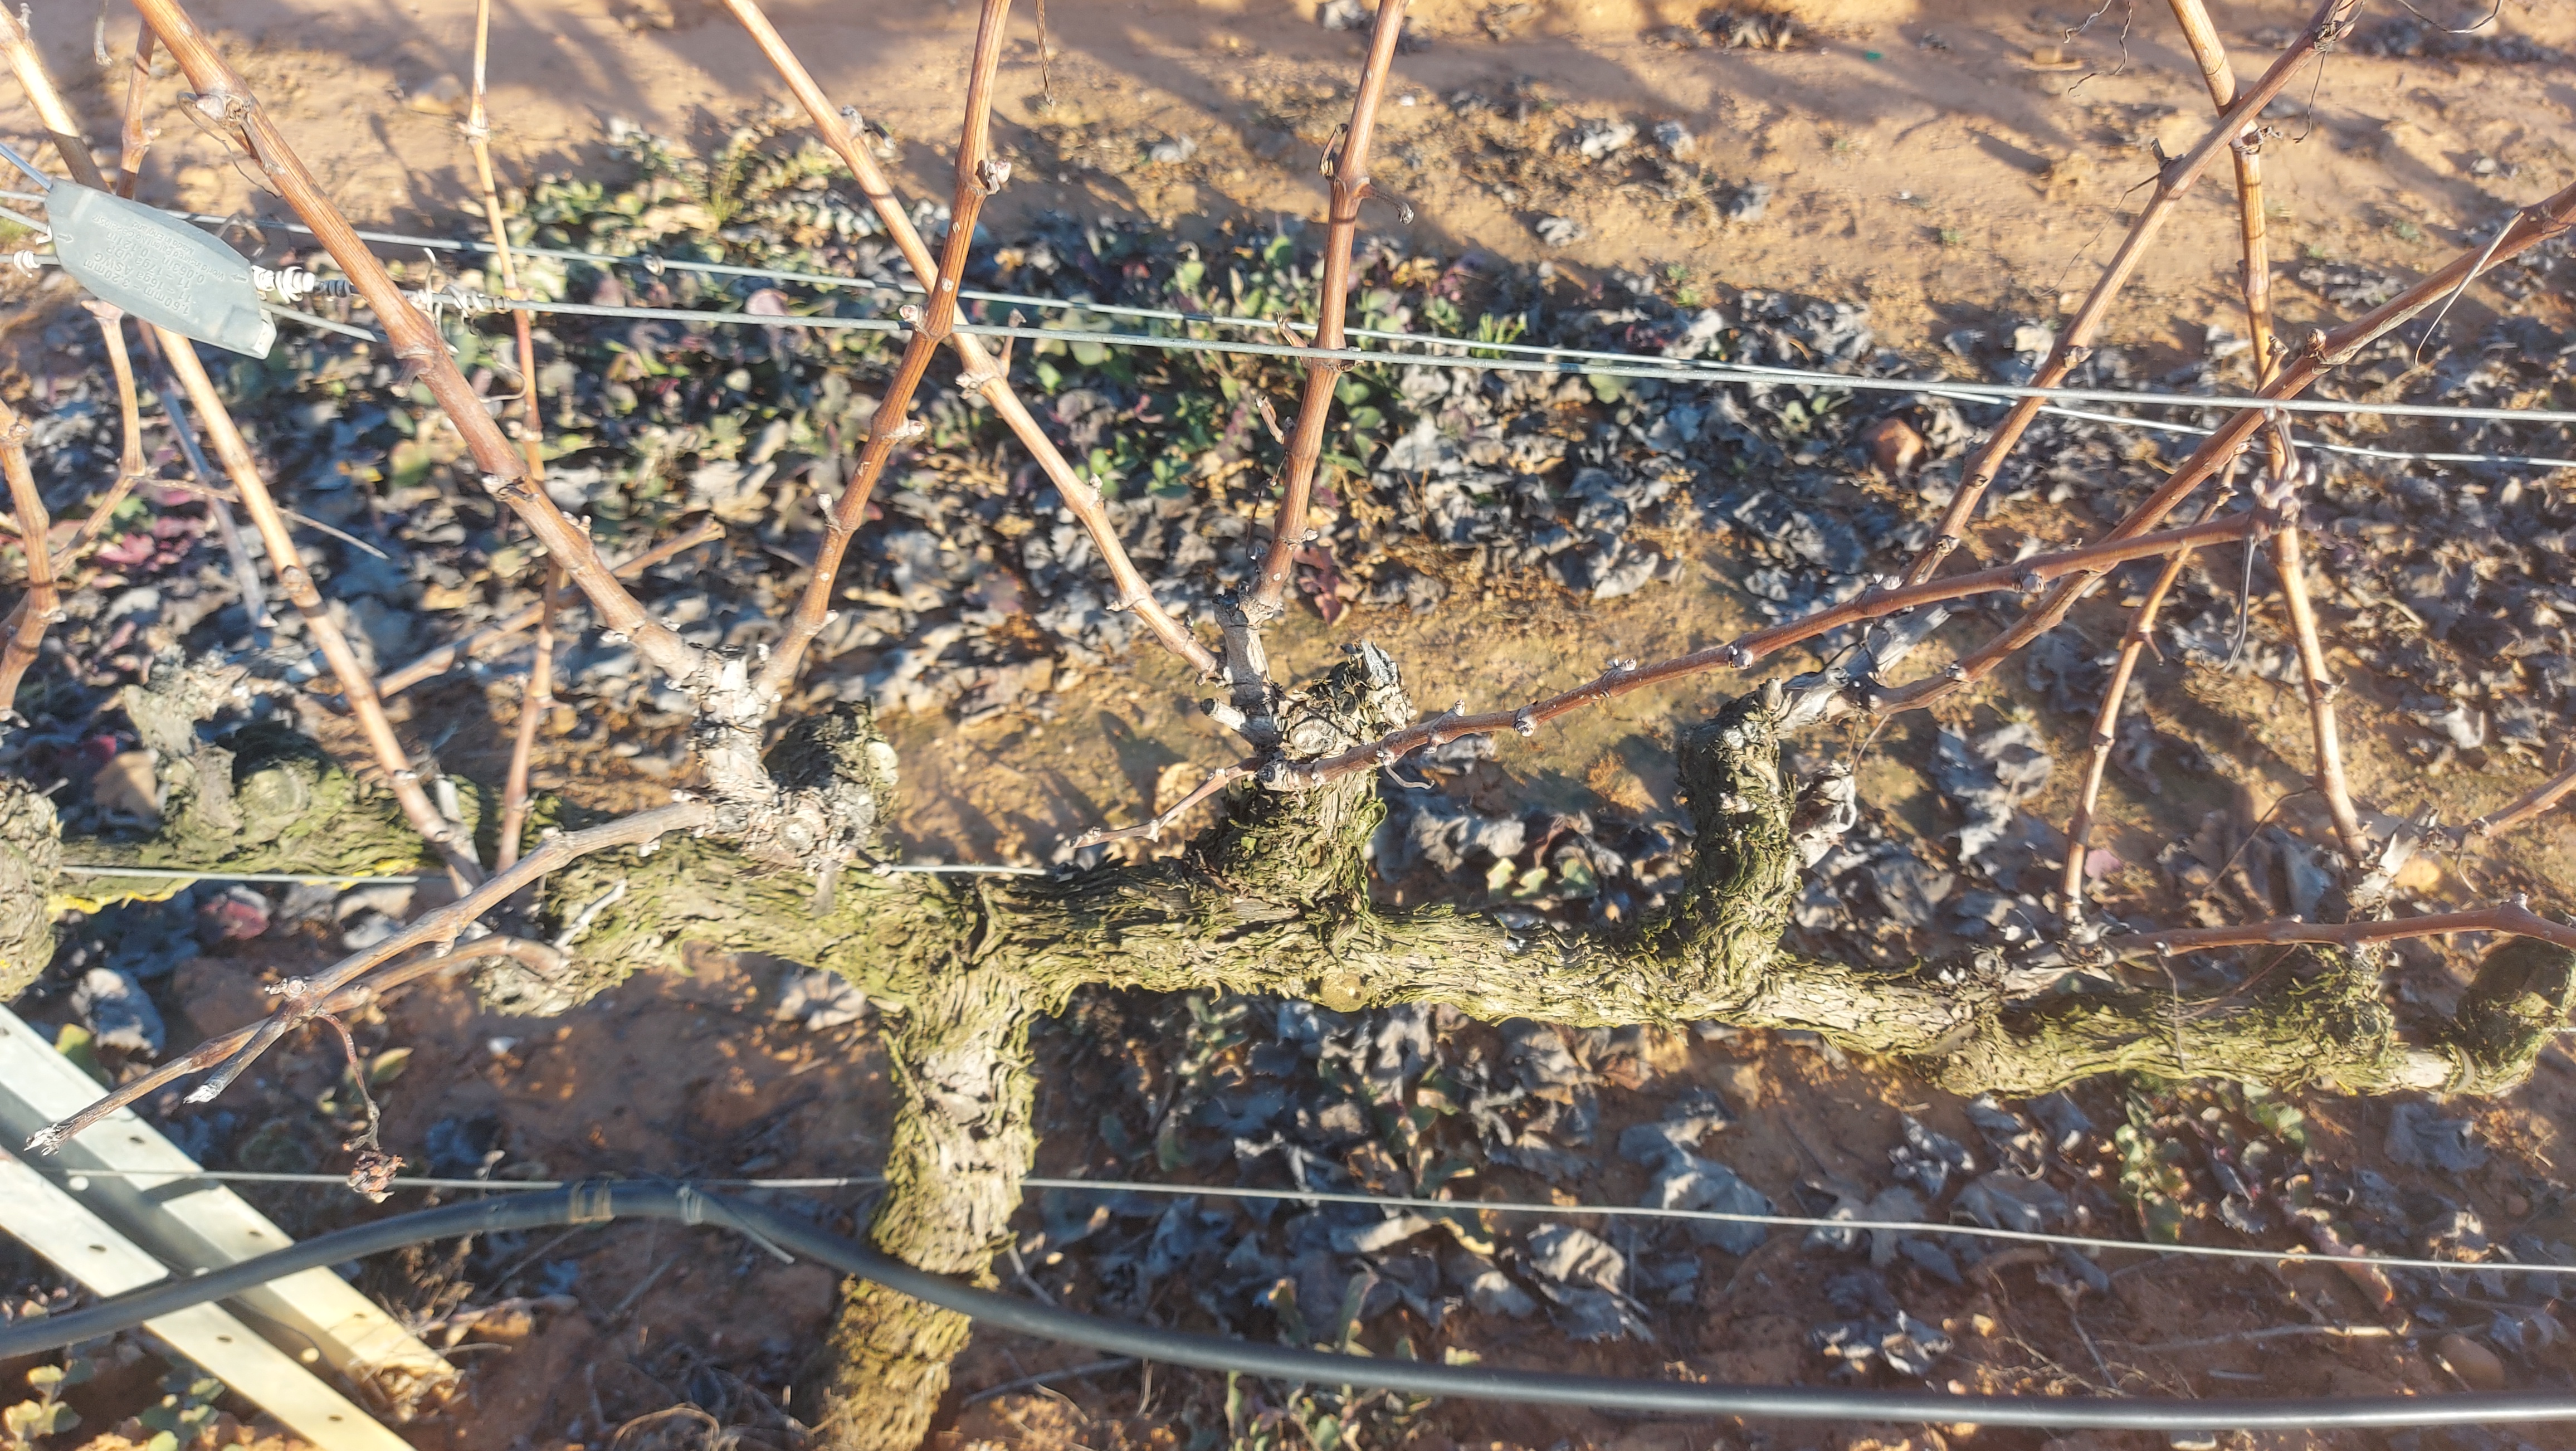
Unpruned shoots: 15
Pruned shoots: 0
Trunks: 1